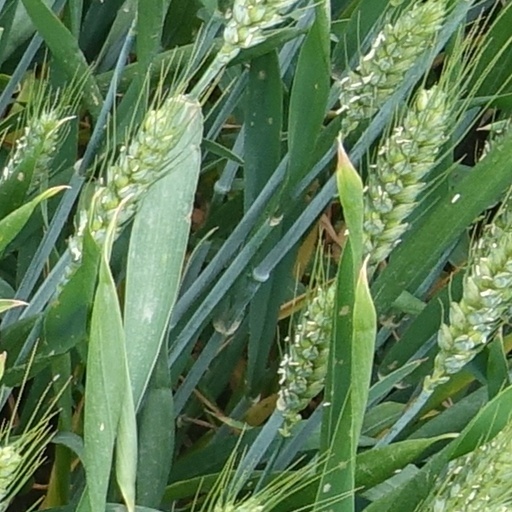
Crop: wheat